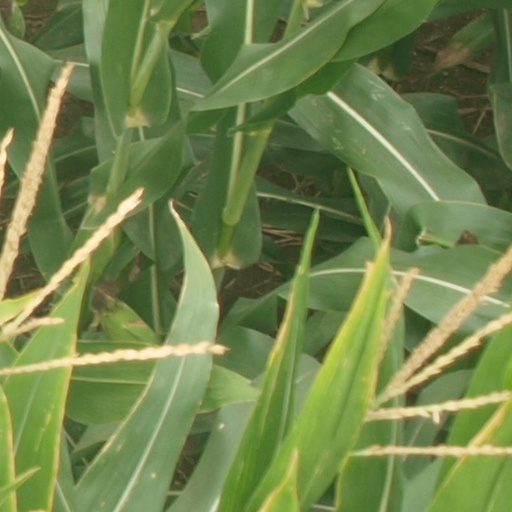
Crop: maize; corn